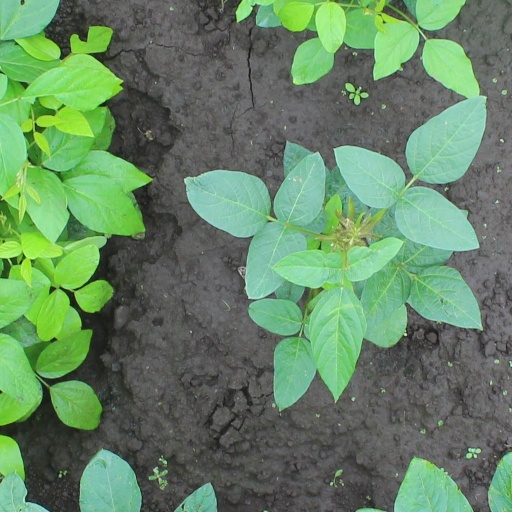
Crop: soybean